Jacques Archambault

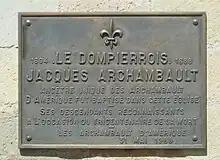
Plaque to Jacques Archambault, Church of Dompierre-sur-Mer.

Jacques Archambault ( – February 15, 1688) was a French colonist in Montreal. He was born in Dompierre-sur-Mer, where he was baptized.